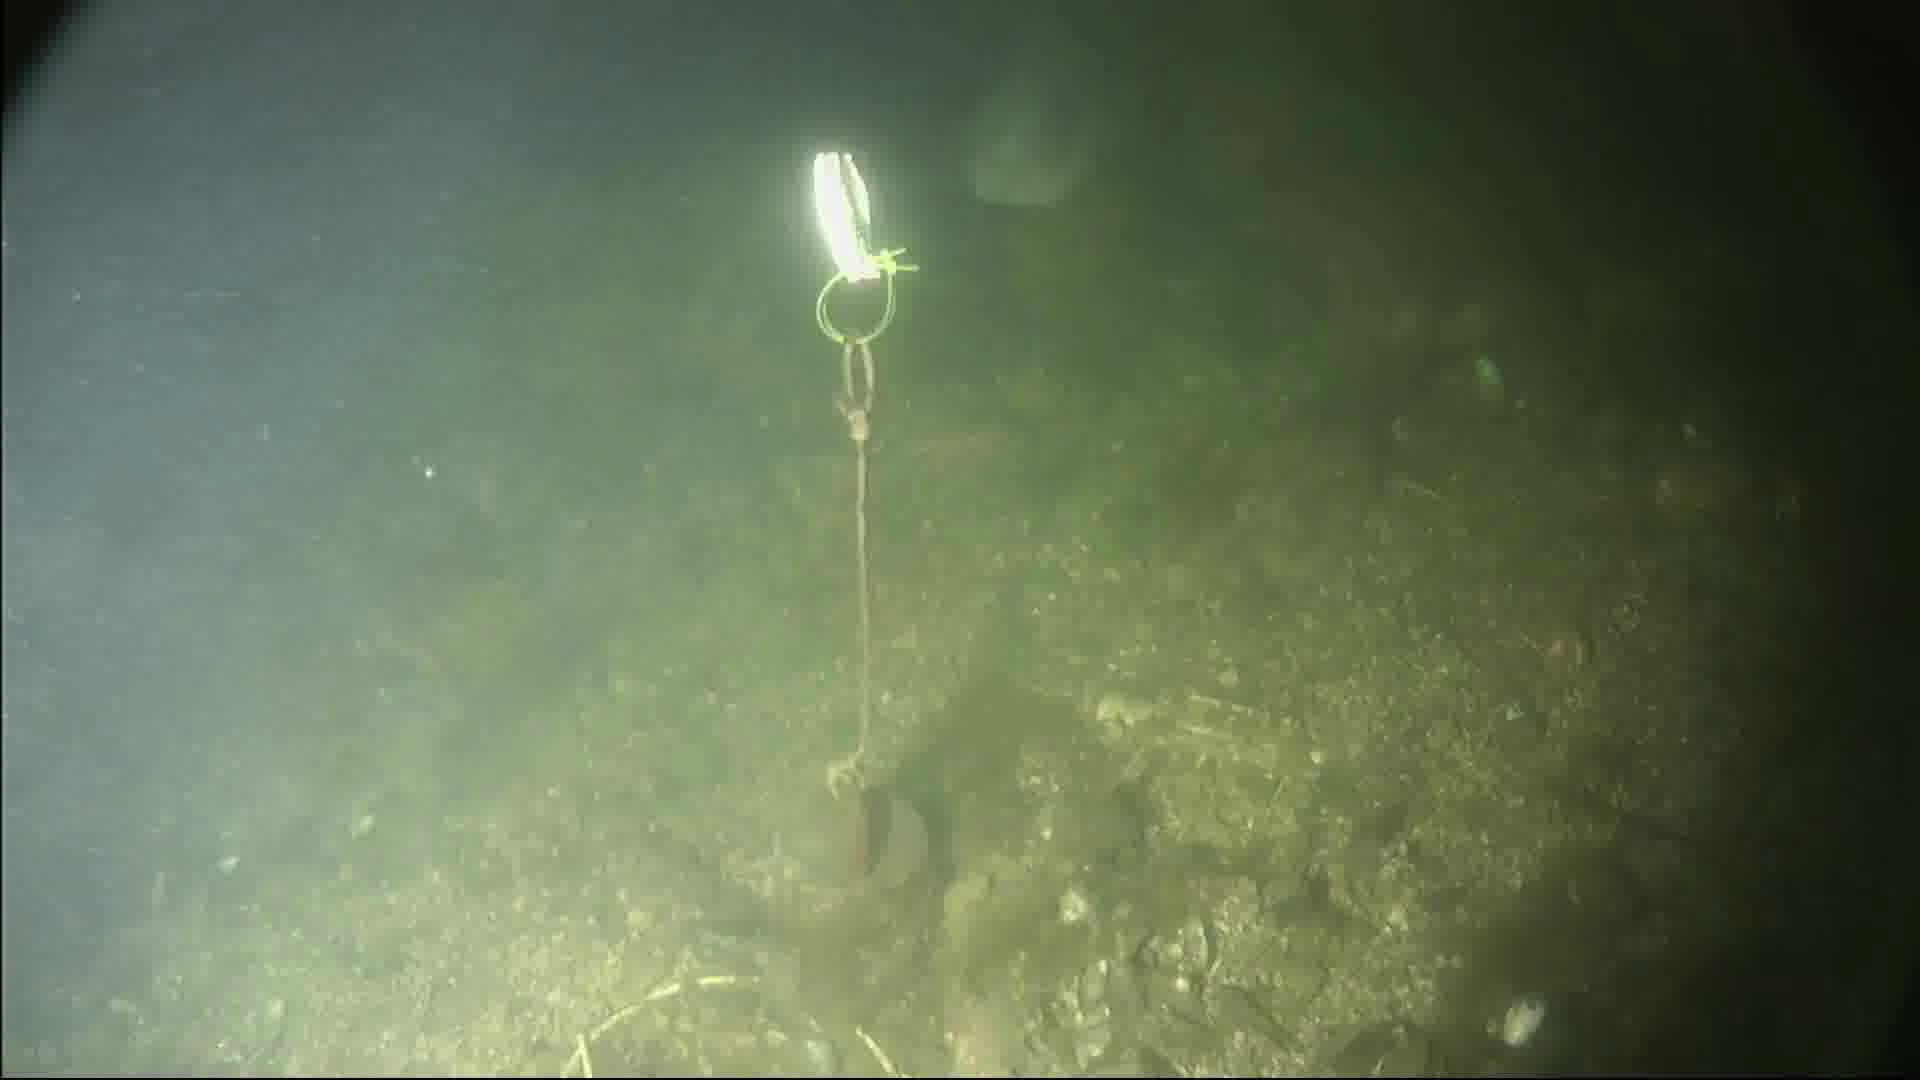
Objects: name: fish